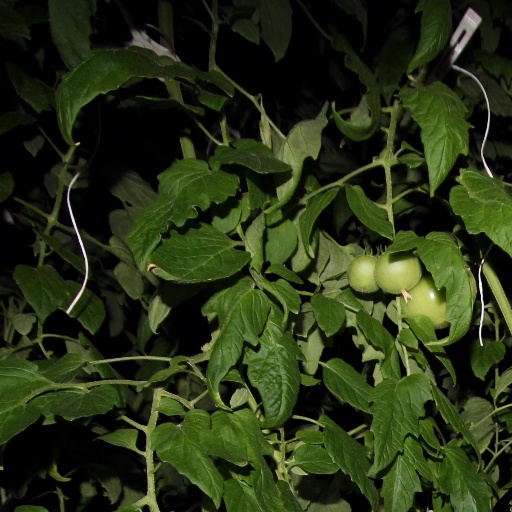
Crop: tomato